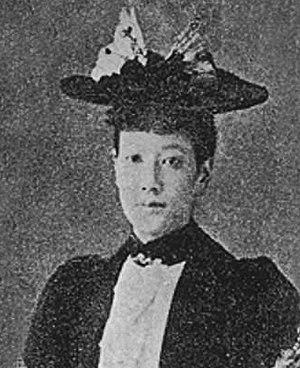
Ōyama Sutematsu, née Yamakawa Sutematsu, est une femme japonaise de l'ère Meiji qui fut une importante figure sociale. Née à Aizu, elle est issue d'une famille d'obligés de Katamori Matsudaira. En décembre 1871, elle est envoyée aux États-Unis pour étudier dans le cadre de la mission Iwakura. Elle loge dans la maison de Leonard Bacon dans laquelle elle se lie d'amitié avec sa fille Alice Mabel Bacon. Les deux petites filles vivent comme des sœurs pendant dix ans malgré leur différence de culture. Sutematsu est diplômé du Vassar College. Ses frères étaient Yamakawa Kenjirō et Yamakawa Hiroshi et sa sœur était Yamakawa Futaba.